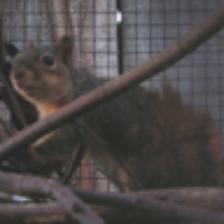
Label: NonHuman